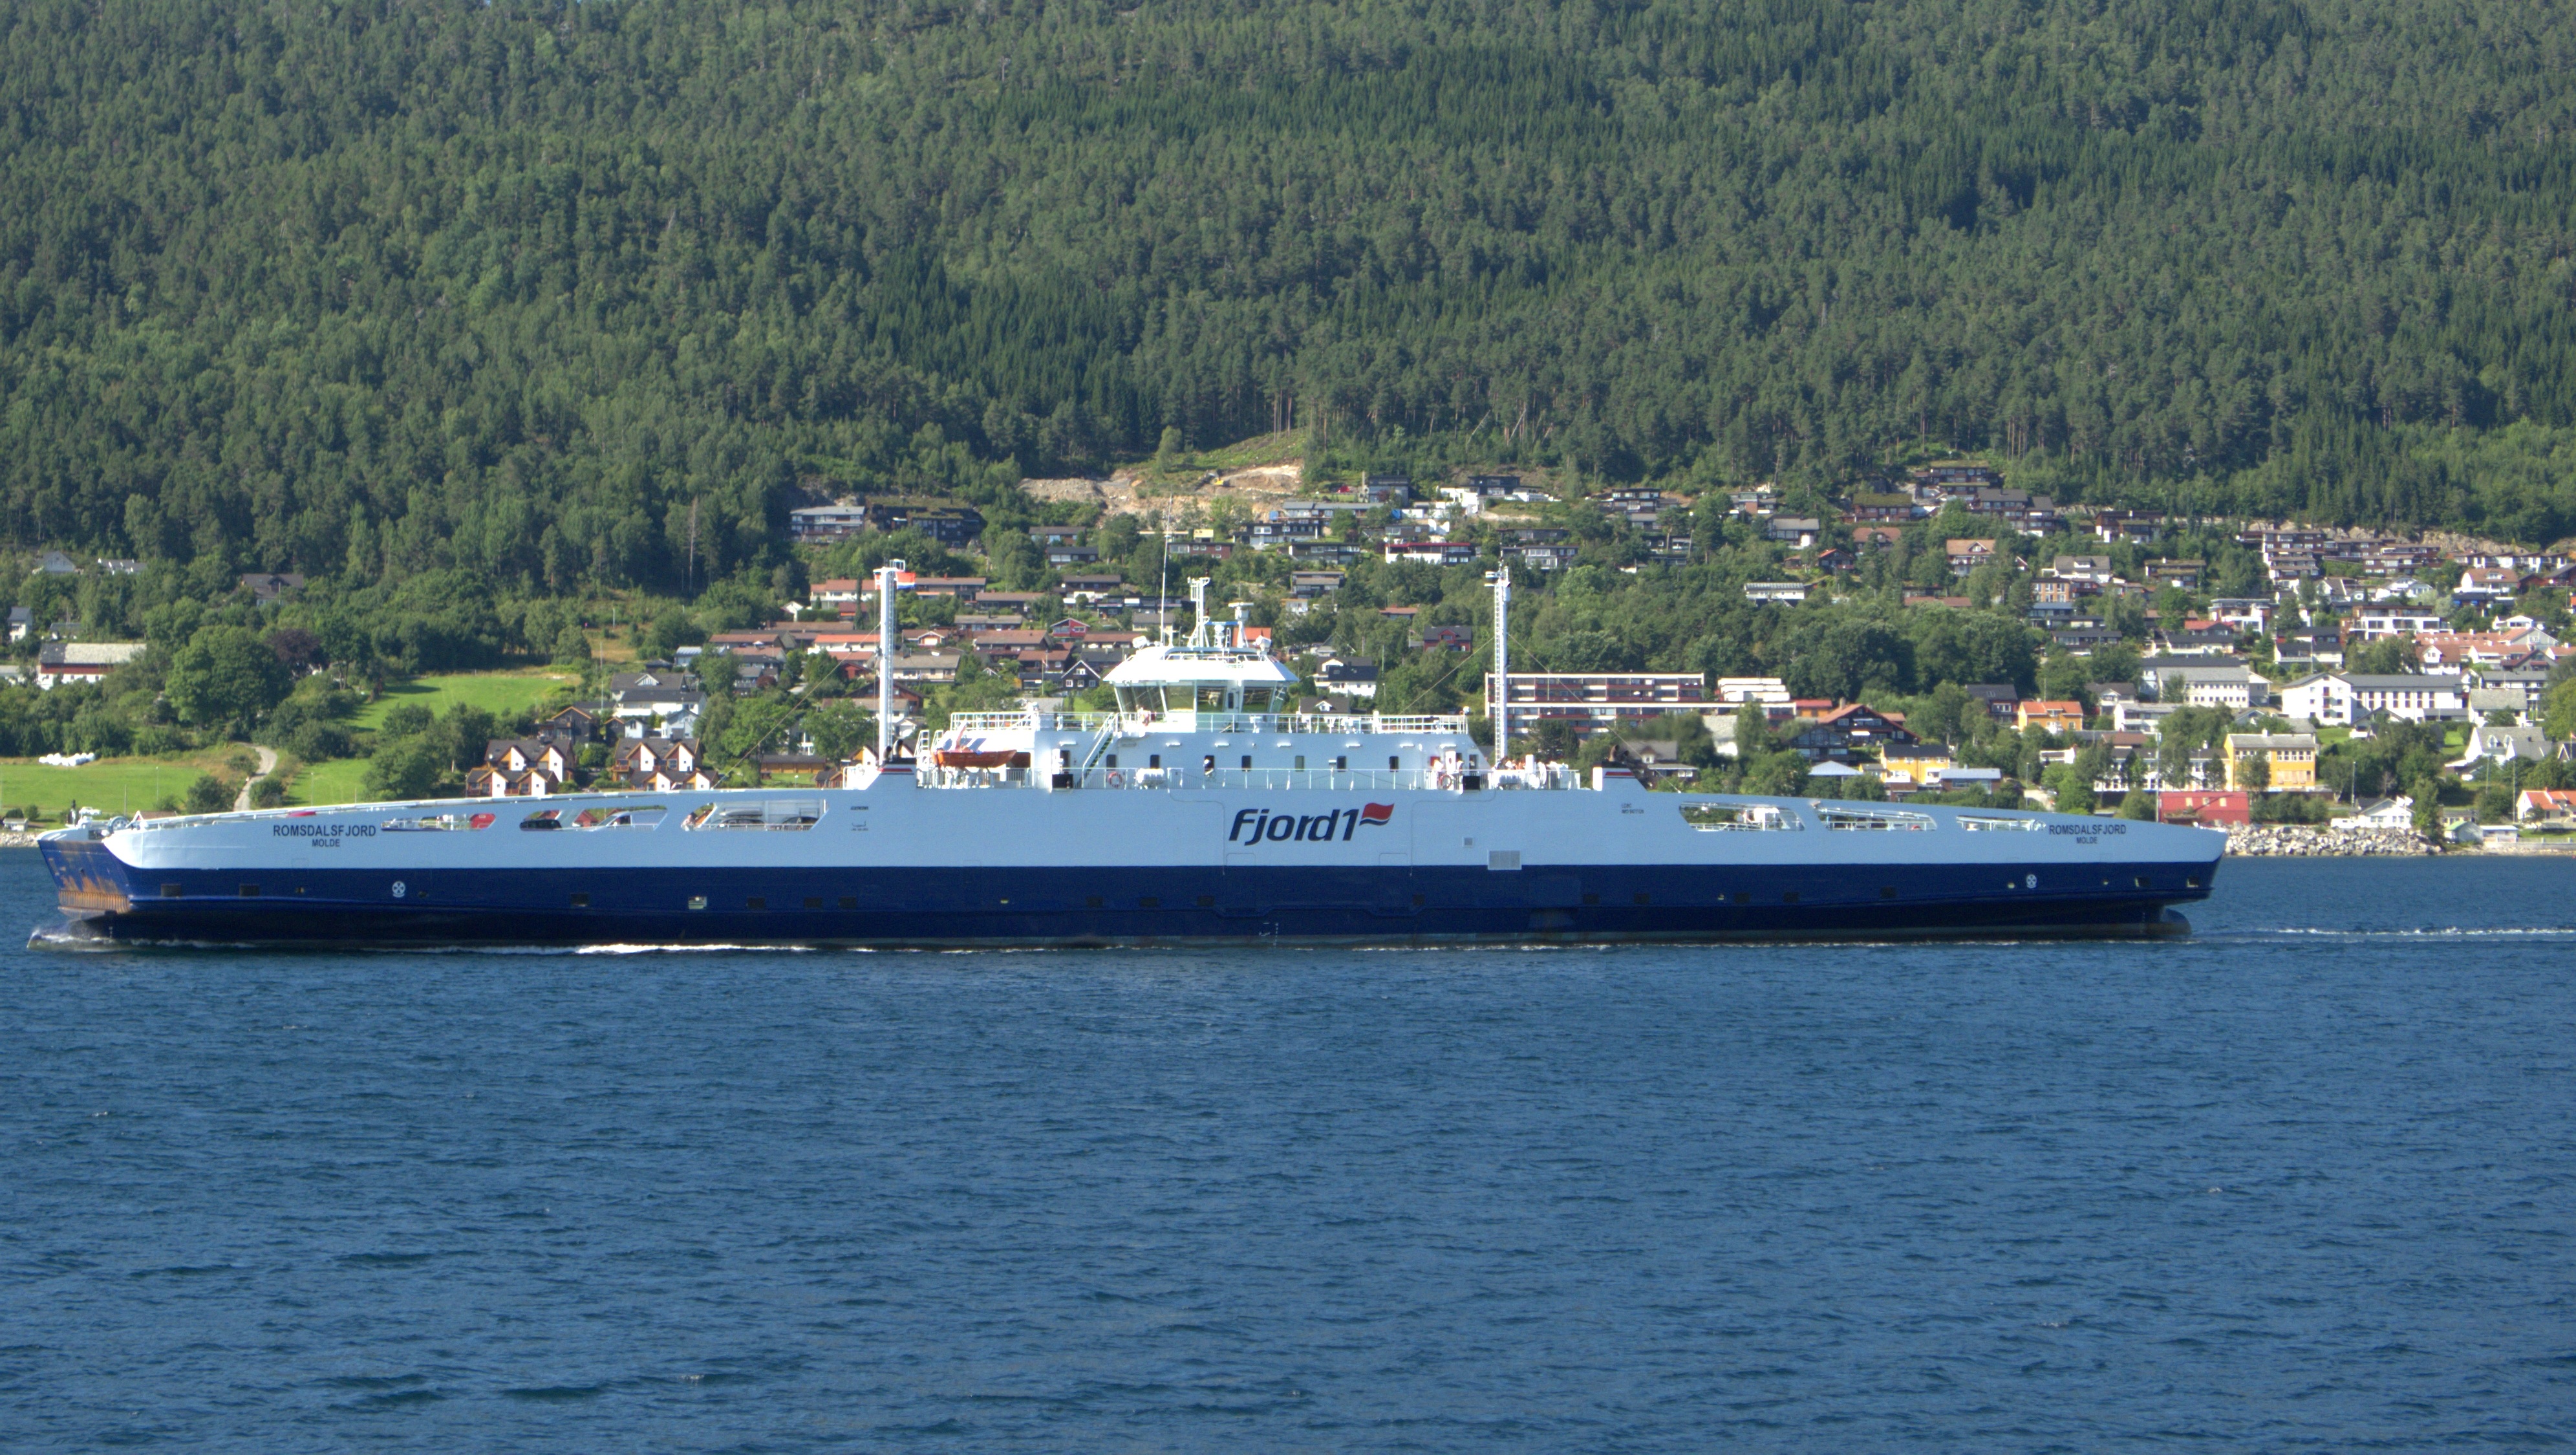
sea, boat, ship, vehicle, yacht, bay, cargo ship, ferry, tour, channel, watercraft, motor ship, passenger ship, freight transport, moldefjord